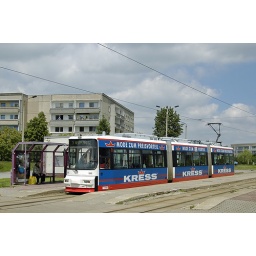
Low floor car 910, build by MAN in 1993, on route 3 in the turning loop Eckersbach